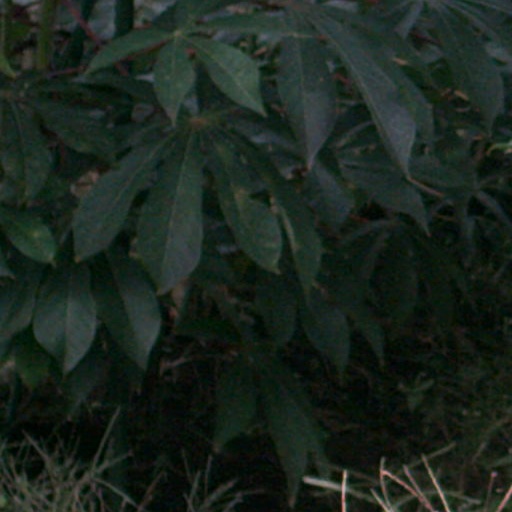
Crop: cassava